Benny Boom

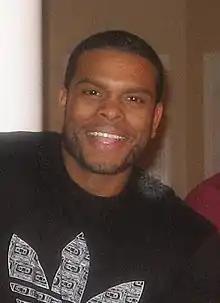
Benny Boom in July 2012

Benny Douglas (born July 22, 1971), professionally known as Benny Boom, is an American director who has worked in music, television, and film. His most commercially successful film was the 2017 Tupac Shakur biopic "All Eyez on Me".